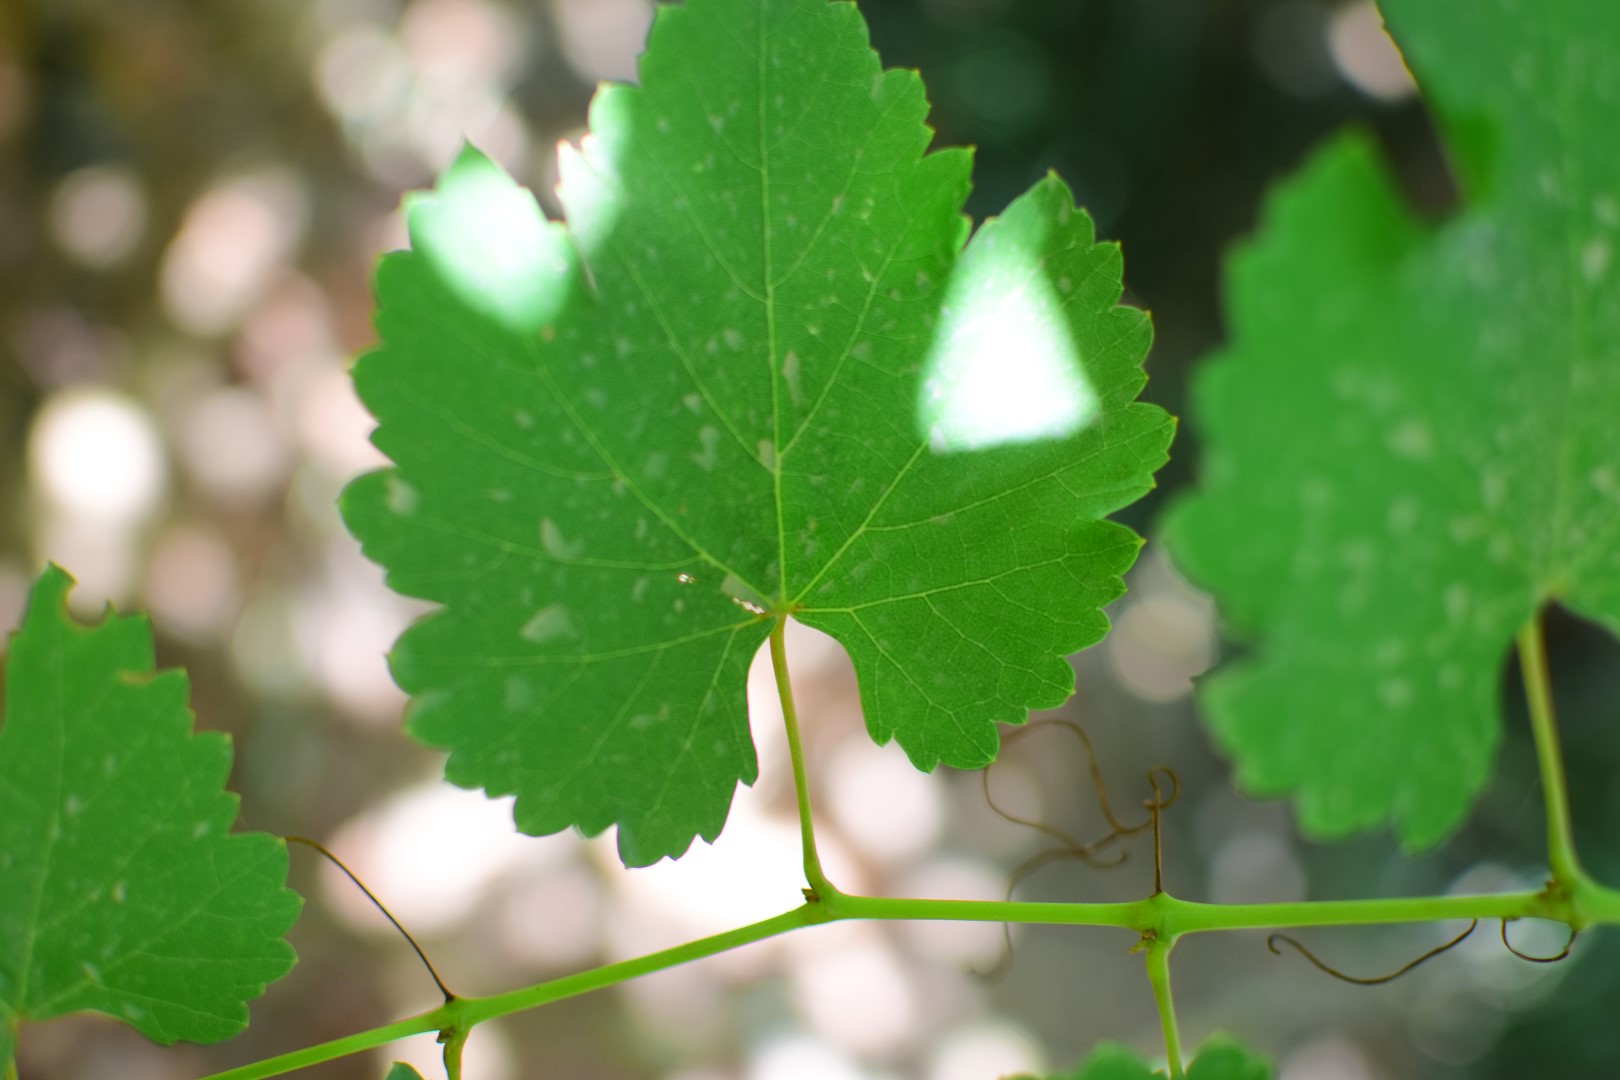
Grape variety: Frinsi